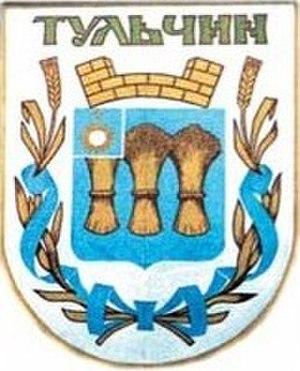
Toultchyn ou Toultchine est une ville de l'oblast de Vinnytsia, en Ukraine, et le chef-lieu administratif du raïon de Toultchyn. Sa population s'élevait à 15 845 habitants en 2014. Elle faisait partie autrefois de la Podolie.